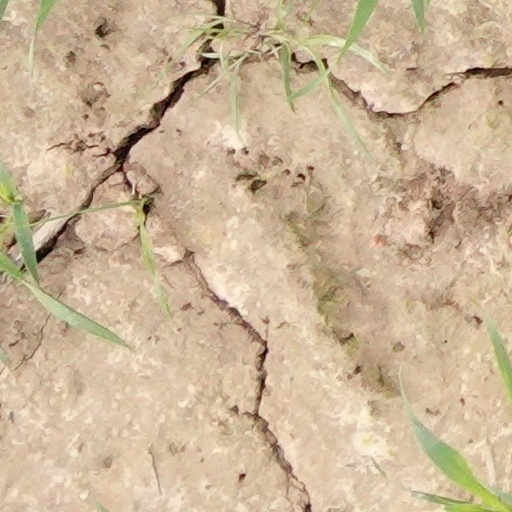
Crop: wheat